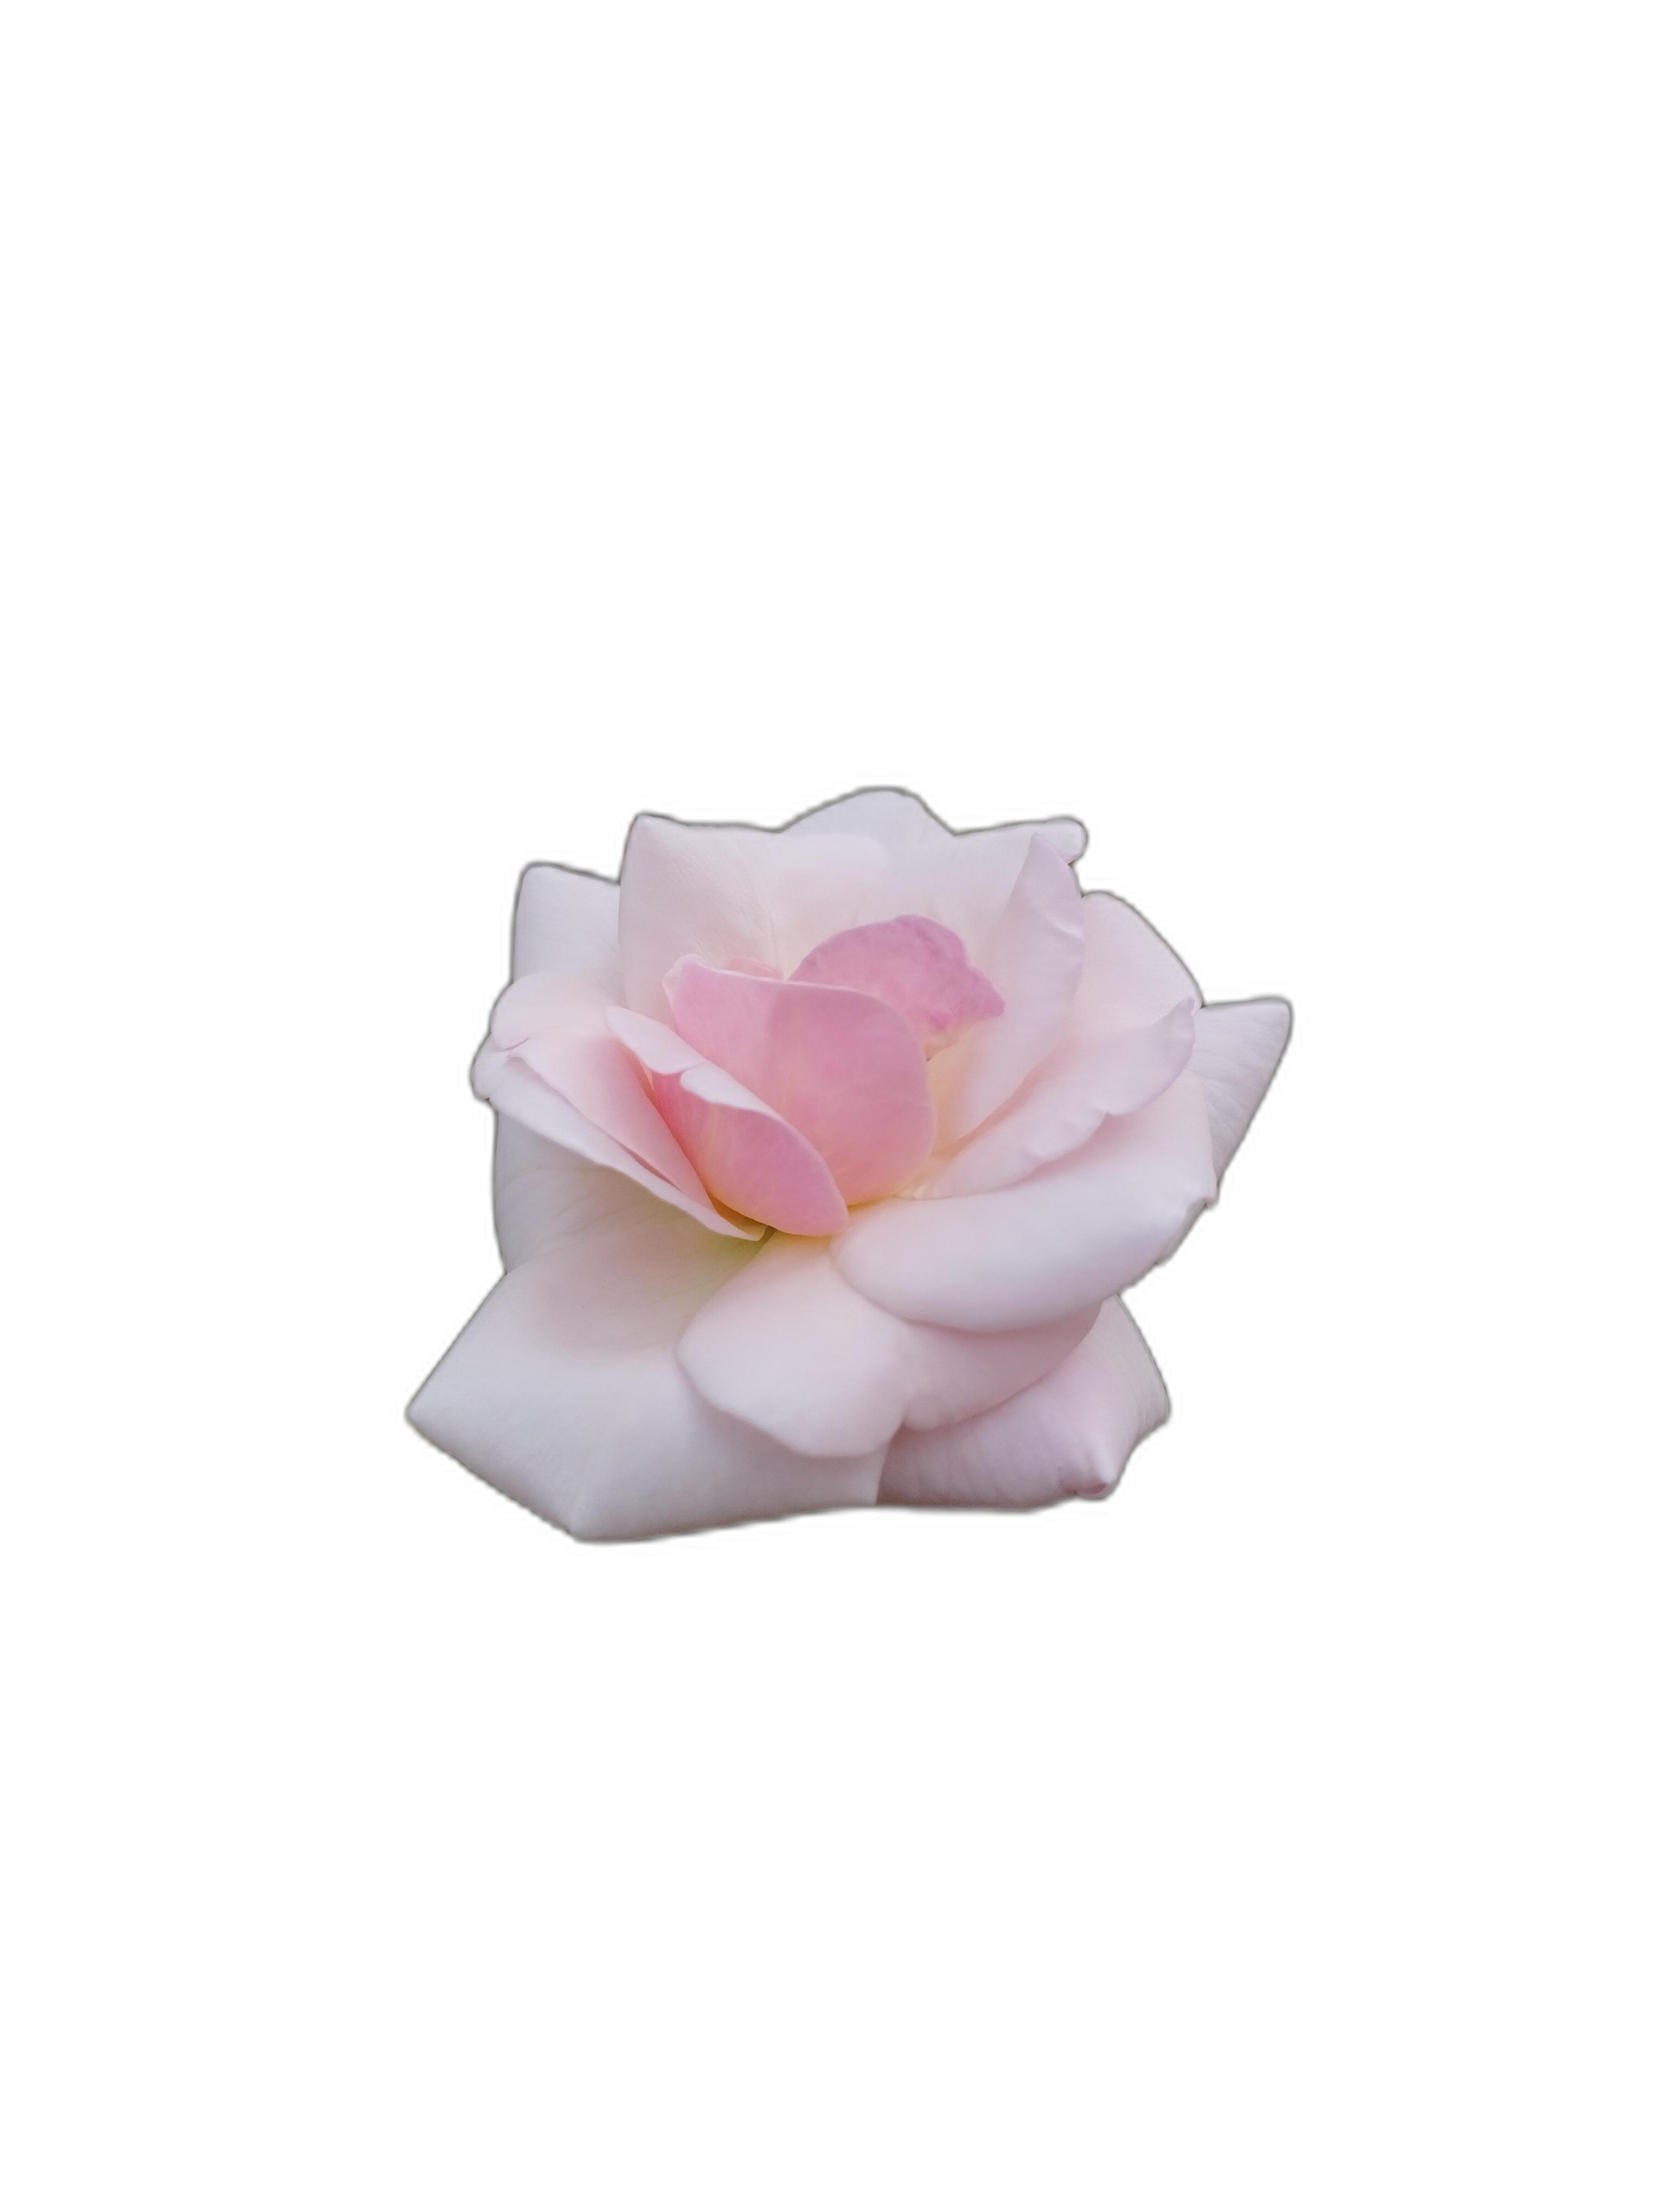
Label: Rose